Sky position (RA, Dec in degrees): 225.18, 3.777
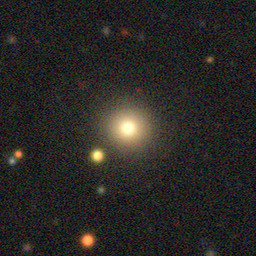
Galaxy morphology: Round Smooth Galaxies